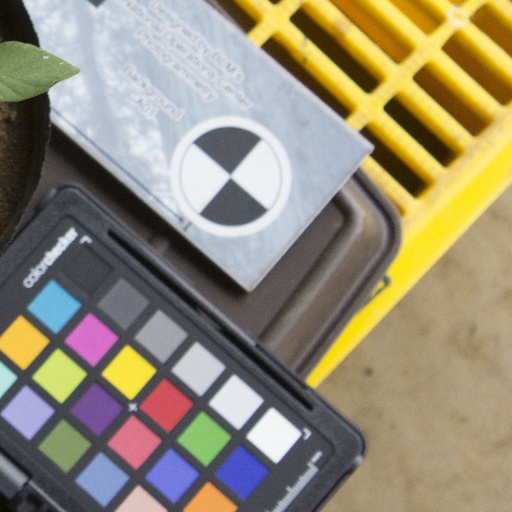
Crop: soybean